Aurum 1006 km

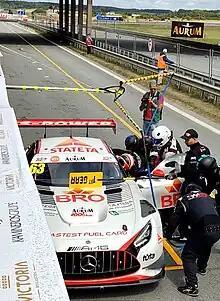
Stateta BRO by HMobile, winners of the 2023 edition.

2010 Omnitel 1006 kilometrų lenktynės was an 11th installment of 1000 kilometrų lenktynės. It was held on July 15–17, 2010.